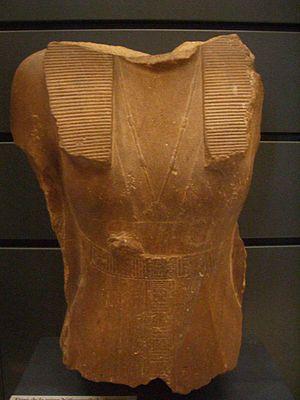
Néférousobek est la dernière souveraine de la XIIᵉ dynastie et la première femme connue dont on a la certitude qu'elle a régné sur l'Égypte. Elle est le premier souverain égyptien à porter un nom en l'honneur du dieu crocodile, Sobek.
La place des femmes dans l'Égypte antique peut paraître surprenante de « modernité » si on la compare à celle qu'elle occupa dans une majorité de sociétés contemporaines et postérieures. Bien qu'hommes et femmes aient traditionnellement des prérogatives bien distinctes dans la société, il semble qu'il n'y ait pas eu de barrière infranchissable en face de celles qui désiraient s'éloigner de ce schéma. La société égyptienne reconnaît aux femmes, non seulement leur égalité avec les hommes, mais leur indispensable complémentarité qui s'exprime notamment dans l'acte créateur. Ce respect s'exprime clairement dans la morale et la théologie égyptienne, mais il est certes assez difficile de déterminer son degré d'application dans la vie quotidienne des Égyptiens.
Le terme pharaon sert à désigner les rois et reines de l'Égypte antique. Les noms de 345 pharaons nous sont parvenus grâce à de multiples attestations dont des listes royales compilées par les scribes égyptiens. Ces souverains se sont succédé sur une période de plus de trois millénaires entre -3150 et -30. Depuis les Ægyptiaca de Manéthon, historien et grand-prêtre d'Héliopolis au -IIIᵉ siècle, cette longue période est divisée en trente dynasties depuis l'unification du royaume par le mythique Narmer-Ménès et jusqu'à la disparition de Nectanébo II en -343, le dernier pharaon d'une Égypte indépendante. Après lui se succèdent deux dynasties étrangères, la XXXIᵉ dynastie des empereurs perses achéménides et la dynastie des Ptolémées d'origine macédonienne. L'archéologie a aussi permis de distinguer une dynastie archaïque, antérieure à la première, la dynastie égyptienne zéro.